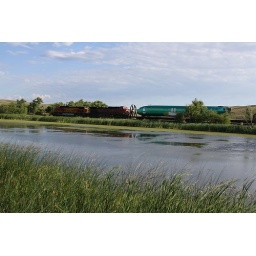
An eastbound freight carrying airplane bodies to the Boeing plant in Washington on Nebraska's Sand Hills Subdivision.